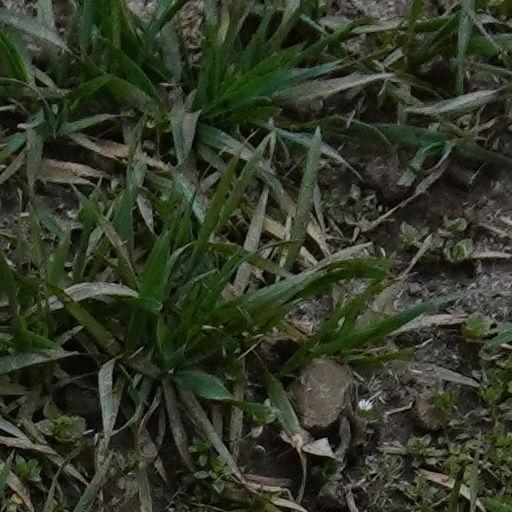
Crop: wheat